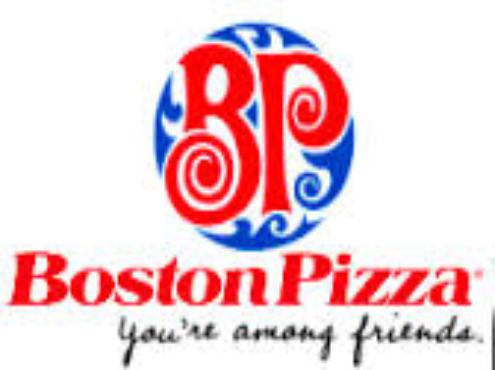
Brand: Boston Pizza
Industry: Food